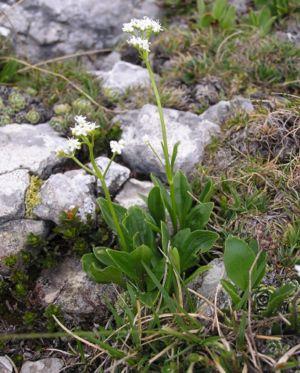
La Valériane des rochers est une espèce de plantes de la famille des Caprifoliacées, qui croît dans les zones calcaires des Alpes orientales.